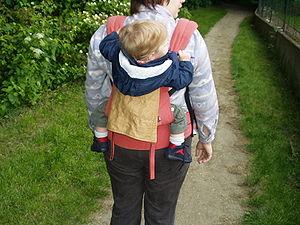
Le terme « portage d'enfants » fait référence aux techniques permettant de porter les enfants de telle sorte qu'il y ait un contact physique étroit entre le porteur et celui-ci.